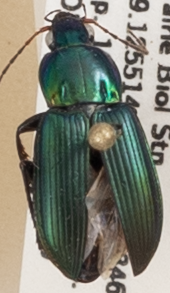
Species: Poecilus chalcites
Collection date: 2019-06-19
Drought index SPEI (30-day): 0.1
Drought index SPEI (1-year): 1.69
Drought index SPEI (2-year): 0.24